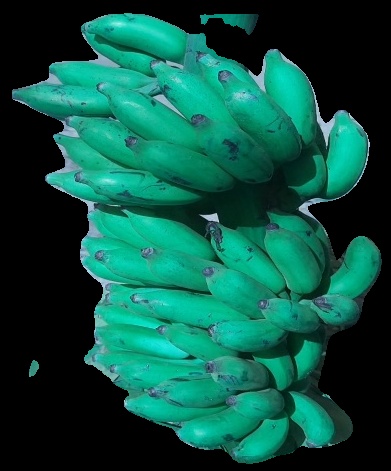
Variety: elakki-bale
Grade: grade3